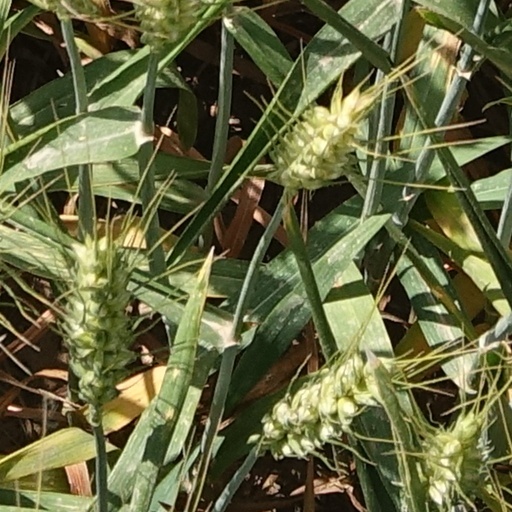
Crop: wheat